XHKB-FM

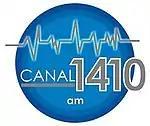
Final logo as Canal 1410

XEKB-AM received its concession on May 7, 1959. It was owned by Promotriz Radiofónica, S.A., and broadcast from Atemajac on 1590 kHz. Between 1963 and 1966, XEKB moved down the dial to 1410, eventually raising power to 25,000 watts day. The station was sold by Radiodifusoras Capital to Grupo Radiodigital Siglo XXI, later absorbed by Grupo Radio México and then Grupo Radio Centro, in 2008.